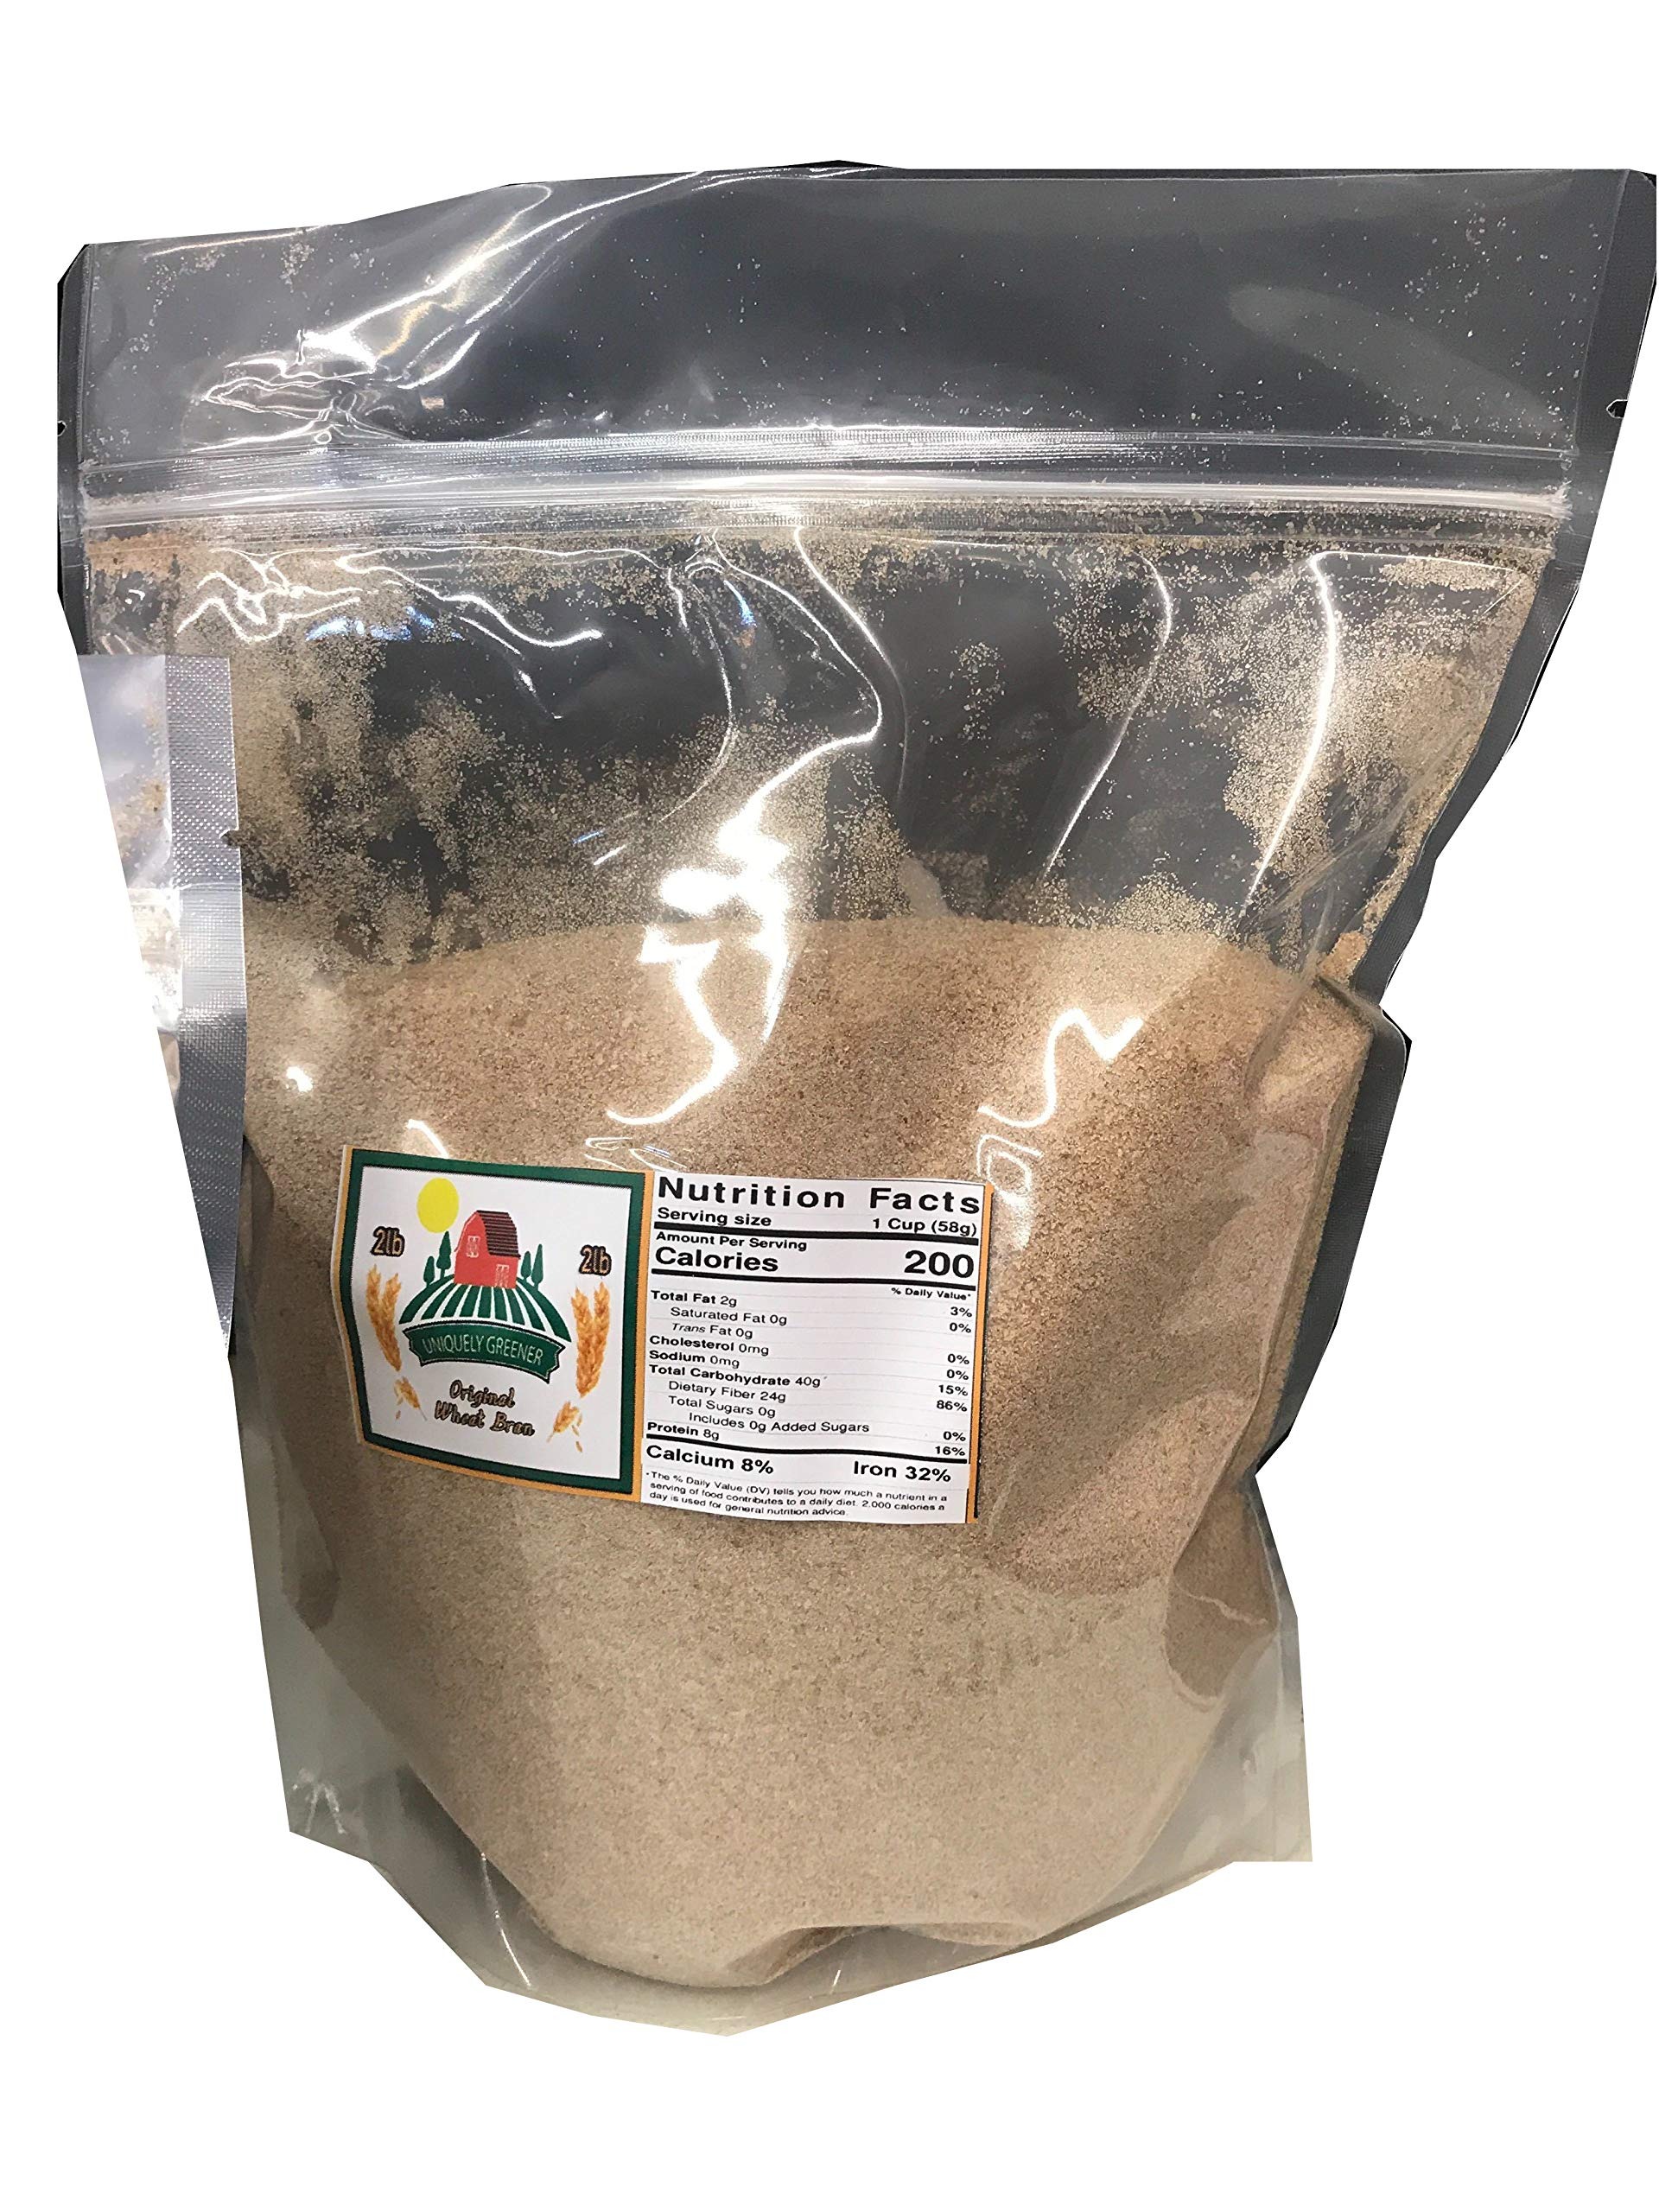
Item Name: Uniquely Greener Wheat Bran (2 Pounds) — Non-GMO, All-Natural, Unprocessed Bran from Freshly Stone-Milled Wheat
Bullet Point 1: Great source of iron, protein, calcium, and fiber
Bullet Point 2: Finely Ground
Bullet Point 3: Non GMO
Bullet Point 4: Naturally Sourced
Bullet Point 5: Great for cooks, bakers, and mushroom farmers!
Bullet Point 6: Finely Ground
Bullet Point 7: Great source of iron, protein, calcium, and fiber
Value: 32.0
Unit: Ounce

Price: 13.69